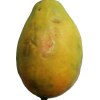
Label: papaya